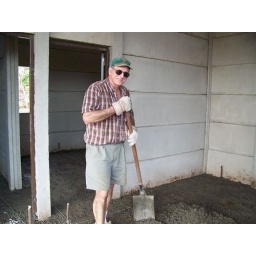
putting in floor prefab house